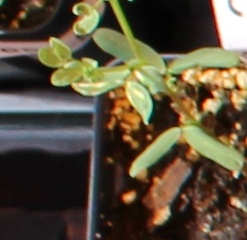
Label: Lentil